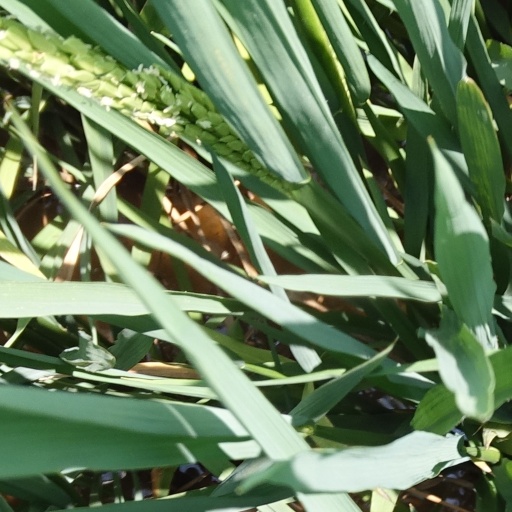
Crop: rice